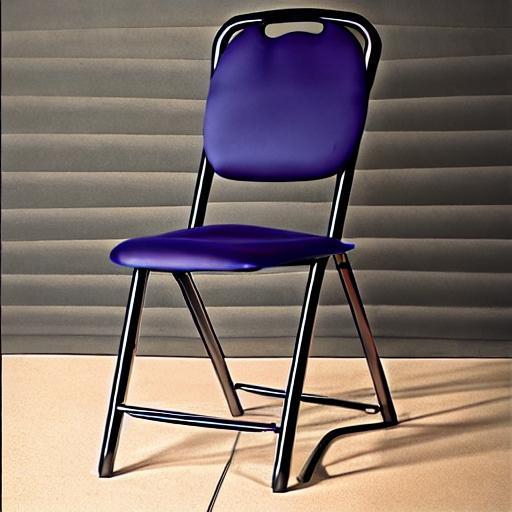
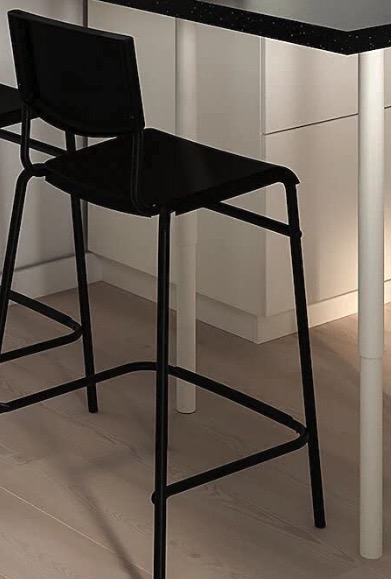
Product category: stool
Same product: no